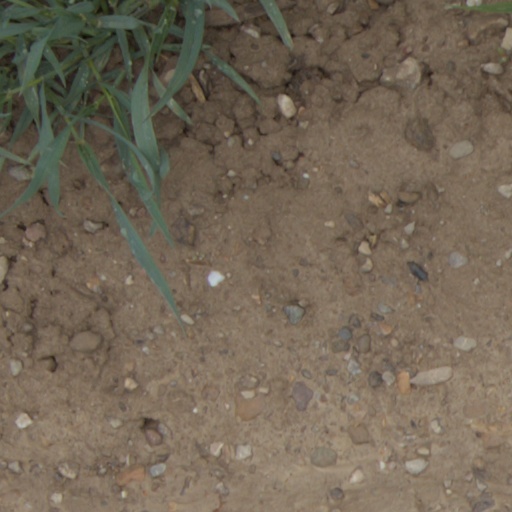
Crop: wheat